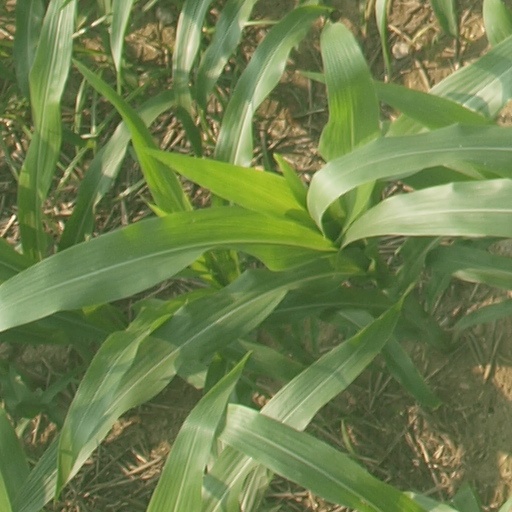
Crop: maize; corn